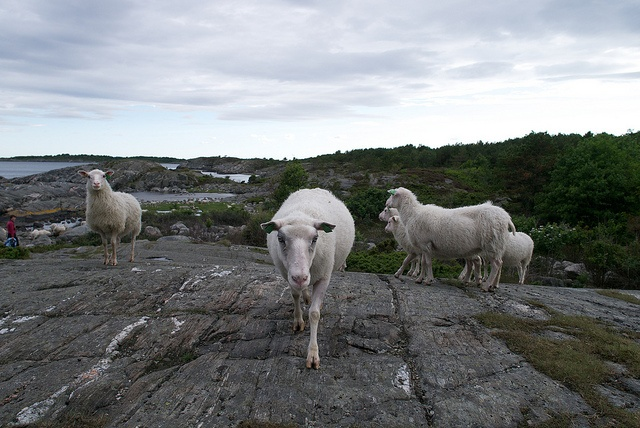
Several sheep standing on a road near the grass.
A few sheep are walking around on a rocky embankment.
Some very cute sheep on some rocks by the water.
A small group of sheep on the coast
a group of white goats on a rock surface next to shrubbery